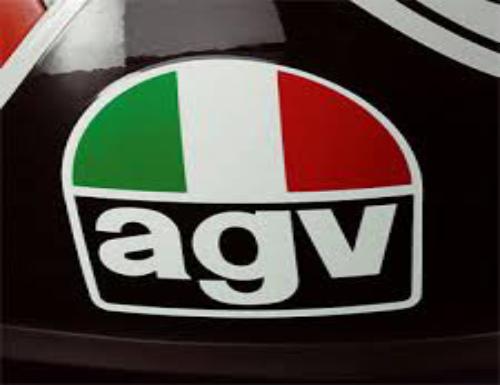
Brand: agv
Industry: Sports